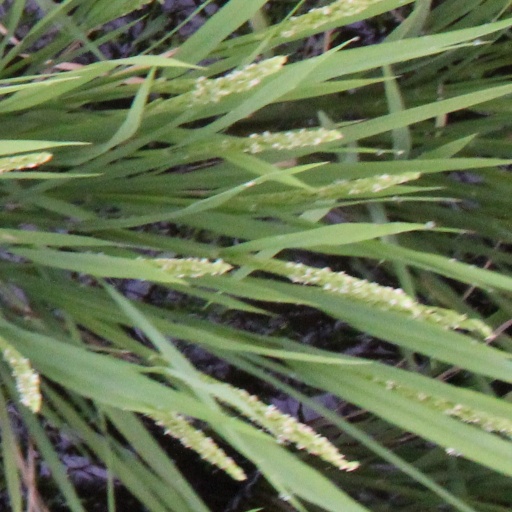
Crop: rice